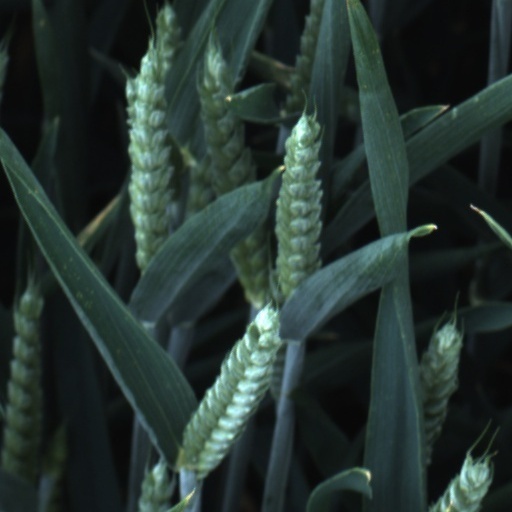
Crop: wheat